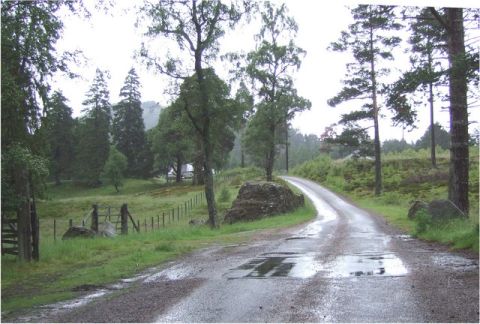
Road surface condition: wet